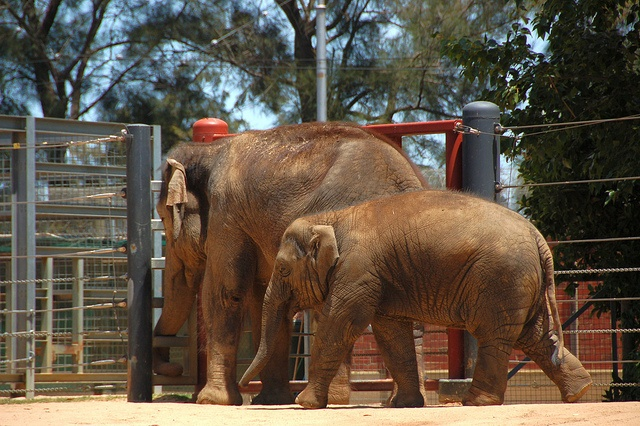
A couple of elephants walking across a field.
And adult elephant and a baby elephant are standing together.
A couple of elephants standing by a fence.
A small and large brown elephant are near a fence.
a couple of elephants that are walking in a gate